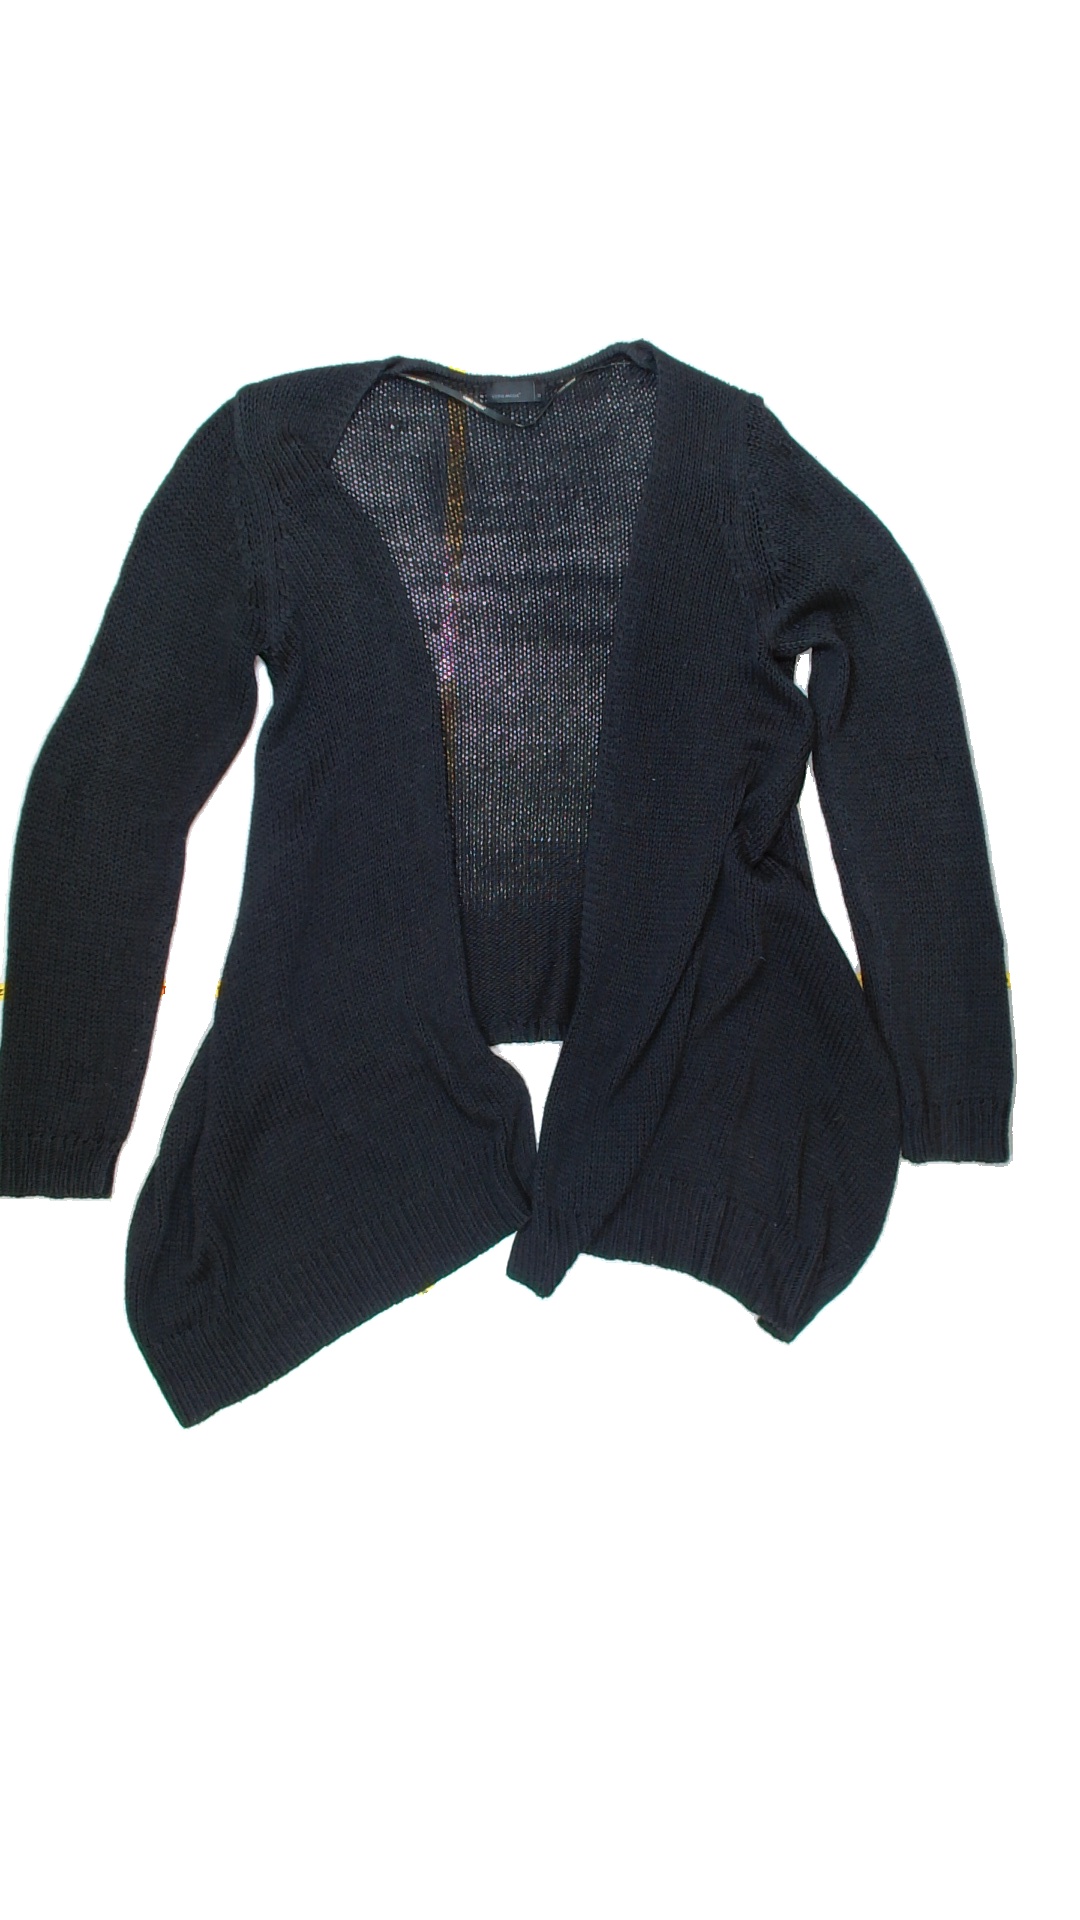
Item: Cardigan (Ladies)
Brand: Vero Moda
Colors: Black
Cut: Regular
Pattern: Plain
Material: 100% Acry
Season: All
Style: No trend
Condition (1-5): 5
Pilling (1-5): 4
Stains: No
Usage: Export
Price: <50